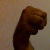
The image shows a hand gesture representing the letter 'M' in Indian Sign Language.